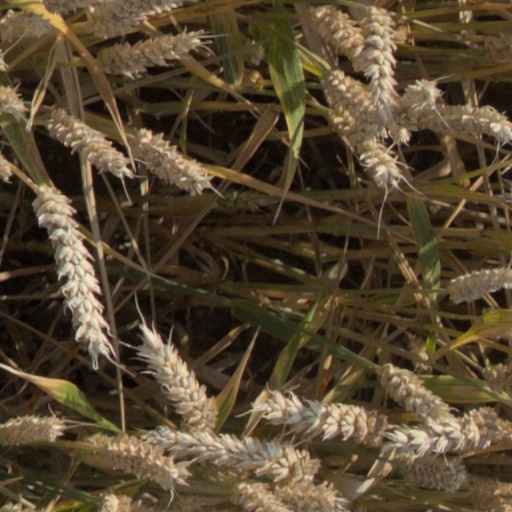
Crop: wheat